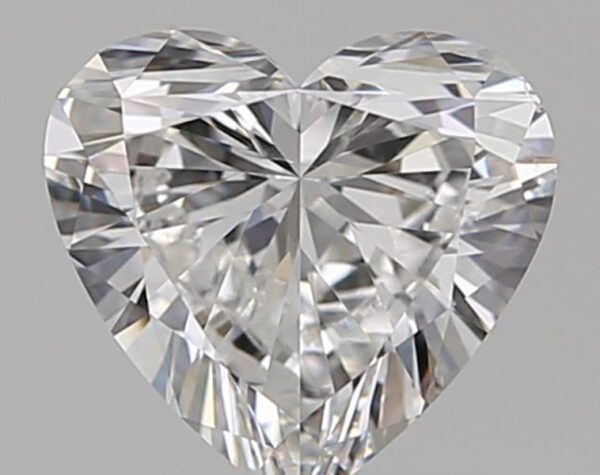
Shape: heart
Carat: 1.01
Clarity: SI2
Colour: E
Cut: EX
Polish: EX
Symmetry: VG
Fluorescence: N
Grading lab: GIA
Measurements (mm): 6.52 x 7.01 x 3.78